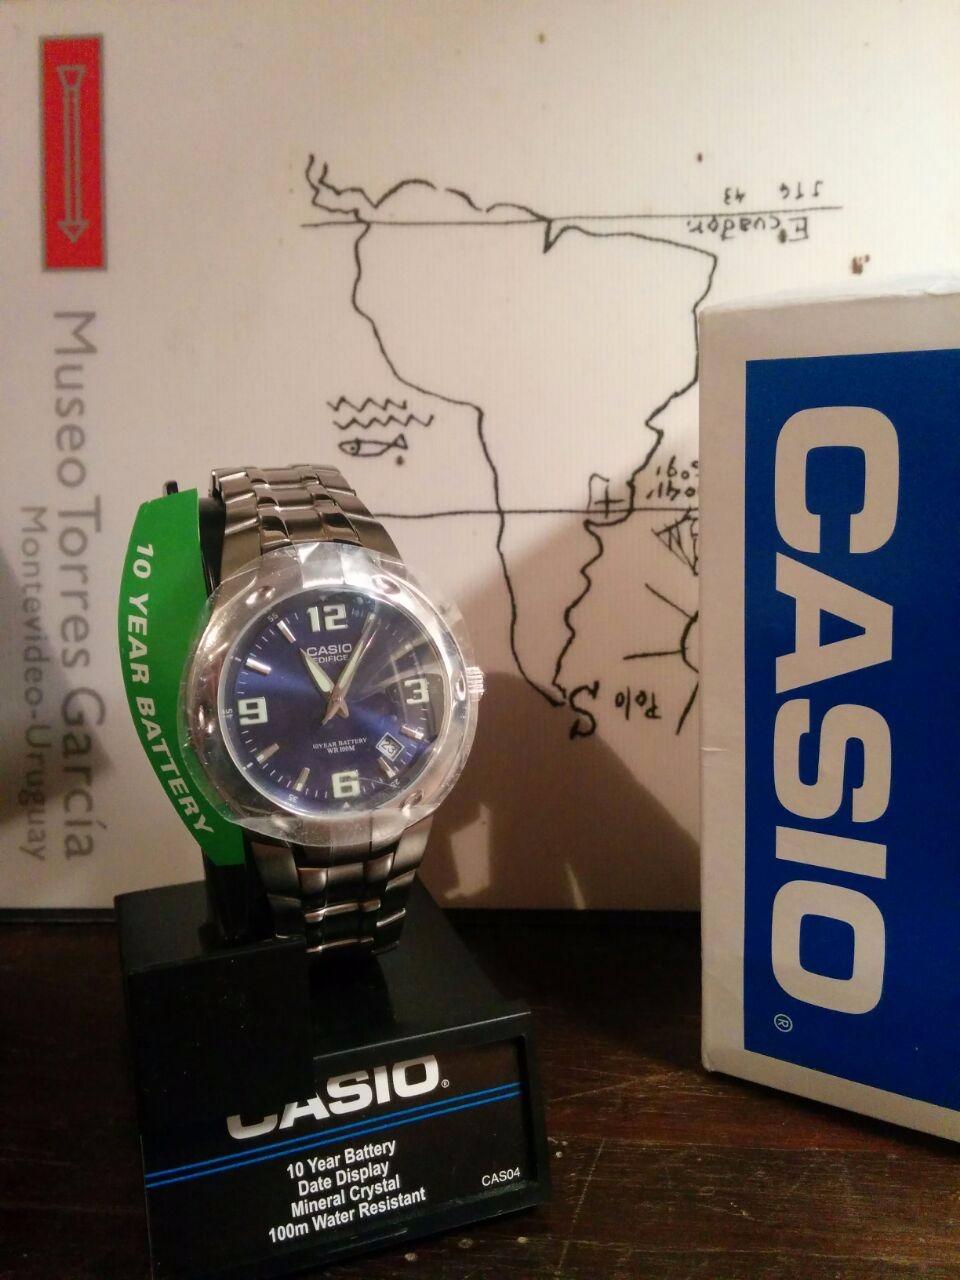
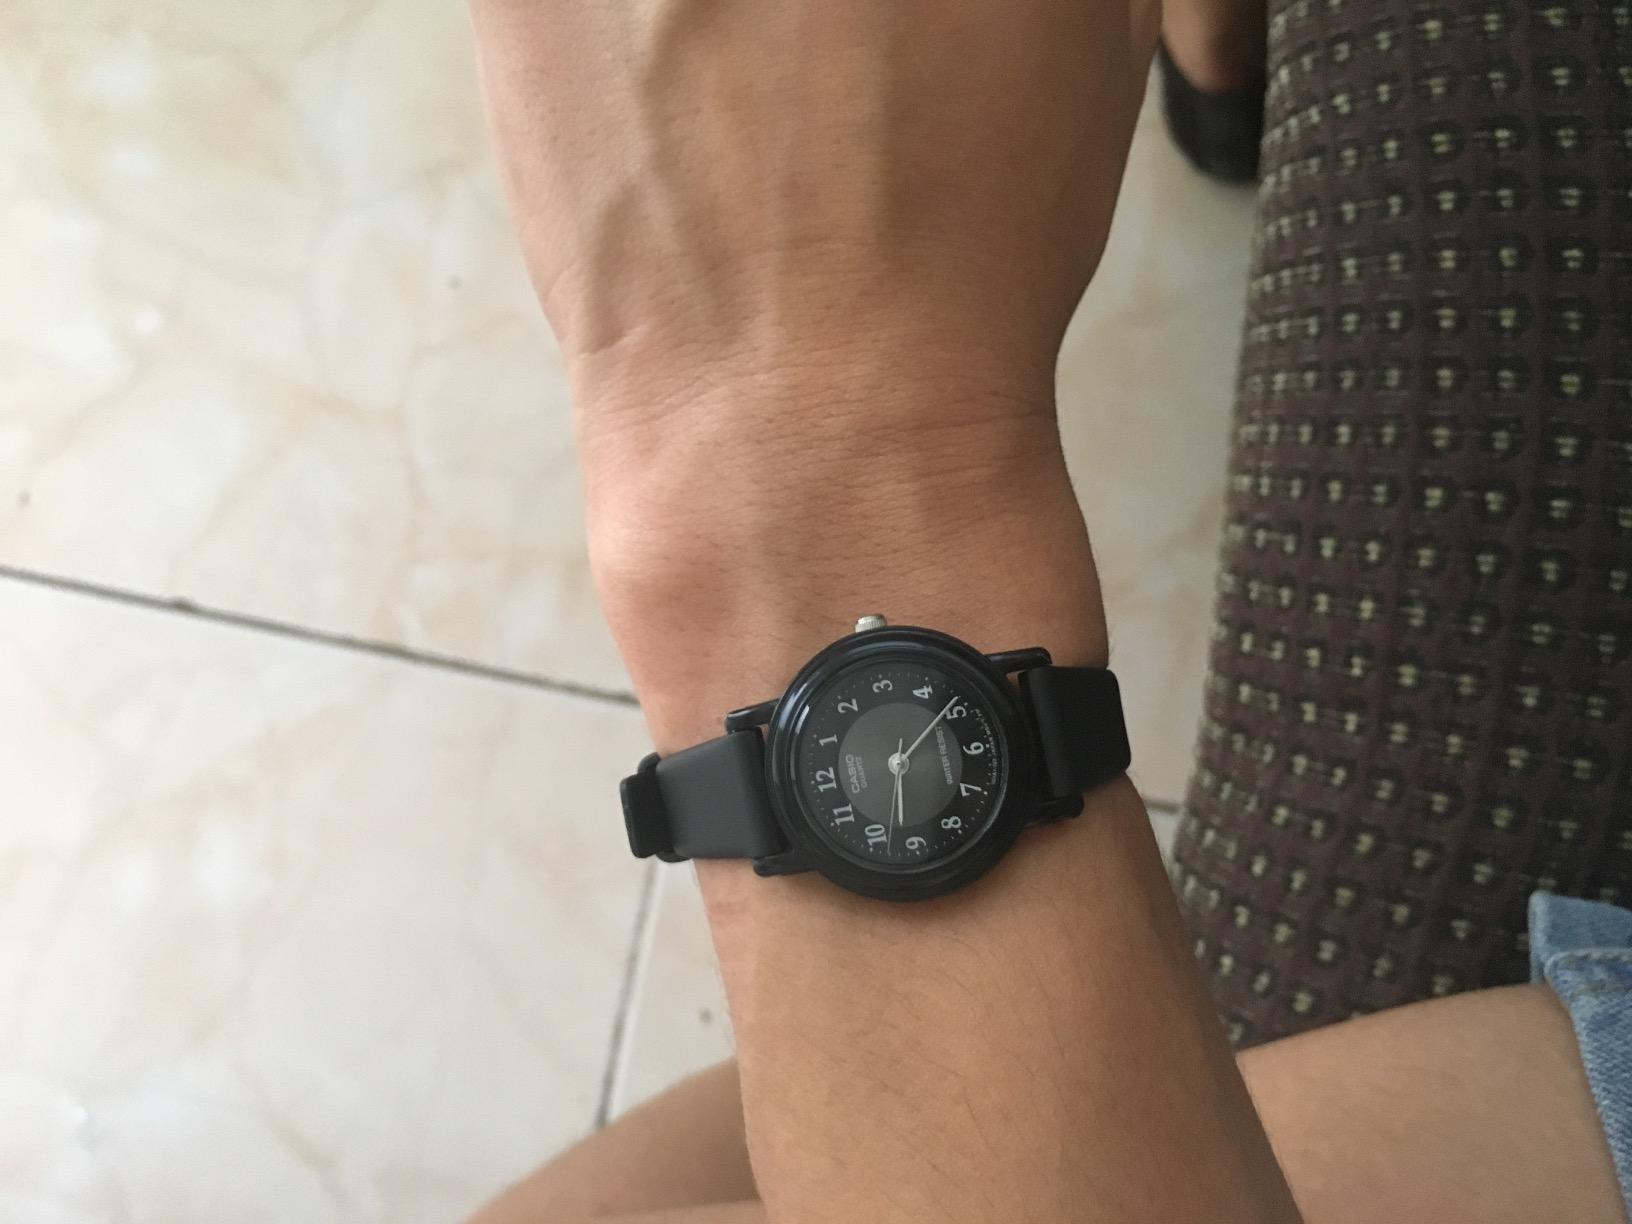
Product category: accessories_watch
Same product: no